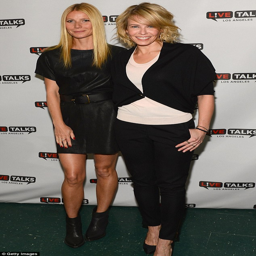
actor made the comments during her in conversation with event held on tuesday